Peter Anderson (soldier)

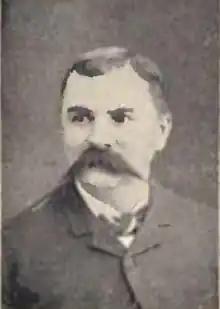

Peter T. Anderson (July 4, 1847 – July 25, 1907) served in the Union Army during the American Civil War. He received the Medal of Honor for his actions during the Battle of Bentonville.